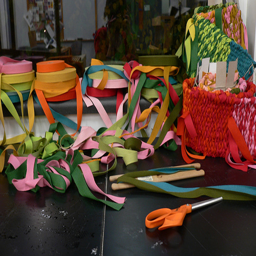
So many ribbons, so little time.  What to do?
A pair of scissors are laying on a table
A group of shoes sitting next to scissors and a bag.
different colored ribbons a basket and a pair of scissors
Several ribbons stacked together unrolled on a table.